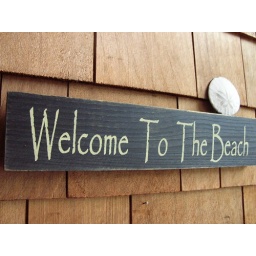
Sign by the door of my parent's house in Seaside. My mom's been collecting sand dollars from the beach.